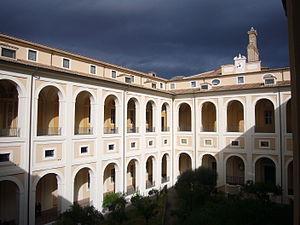
L'Ospizio di San Michele a Ripa Grande ou Ospizio Apostolico di San Michele à Rome est un vaste complexe de bâtiments situés à l'extrémité sud du Trastevere, face au Tibre et s'étendant sur près de 500 mètres le long de la rivière. Le Porto di Ripa Grande était le port fluvial servant à ceux venant du port méditerranéen d'Ostie. Cette zone était autrefois un port principal de Rome. Alors que les grands navires ne pouvaient pas naviguer facilement sur le Tibre à Rome, en revanche les petits bateaux ramenaient ici fréquemment des fournitures en provenance de la côte pour la ville.